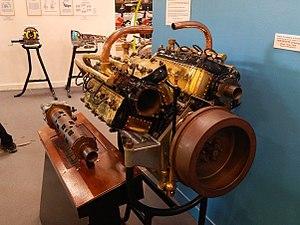
Un W16 est un moteur à combustion constitué de 16 cylindres disposés en « W ».